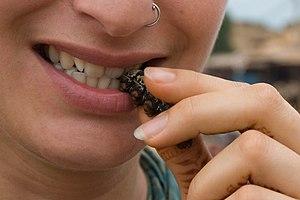
Cirina est un genre de lépidoptères de la famille des Saturniidae.